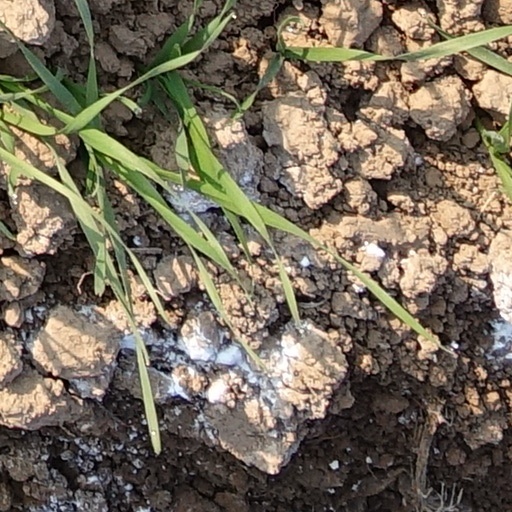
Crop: wheat